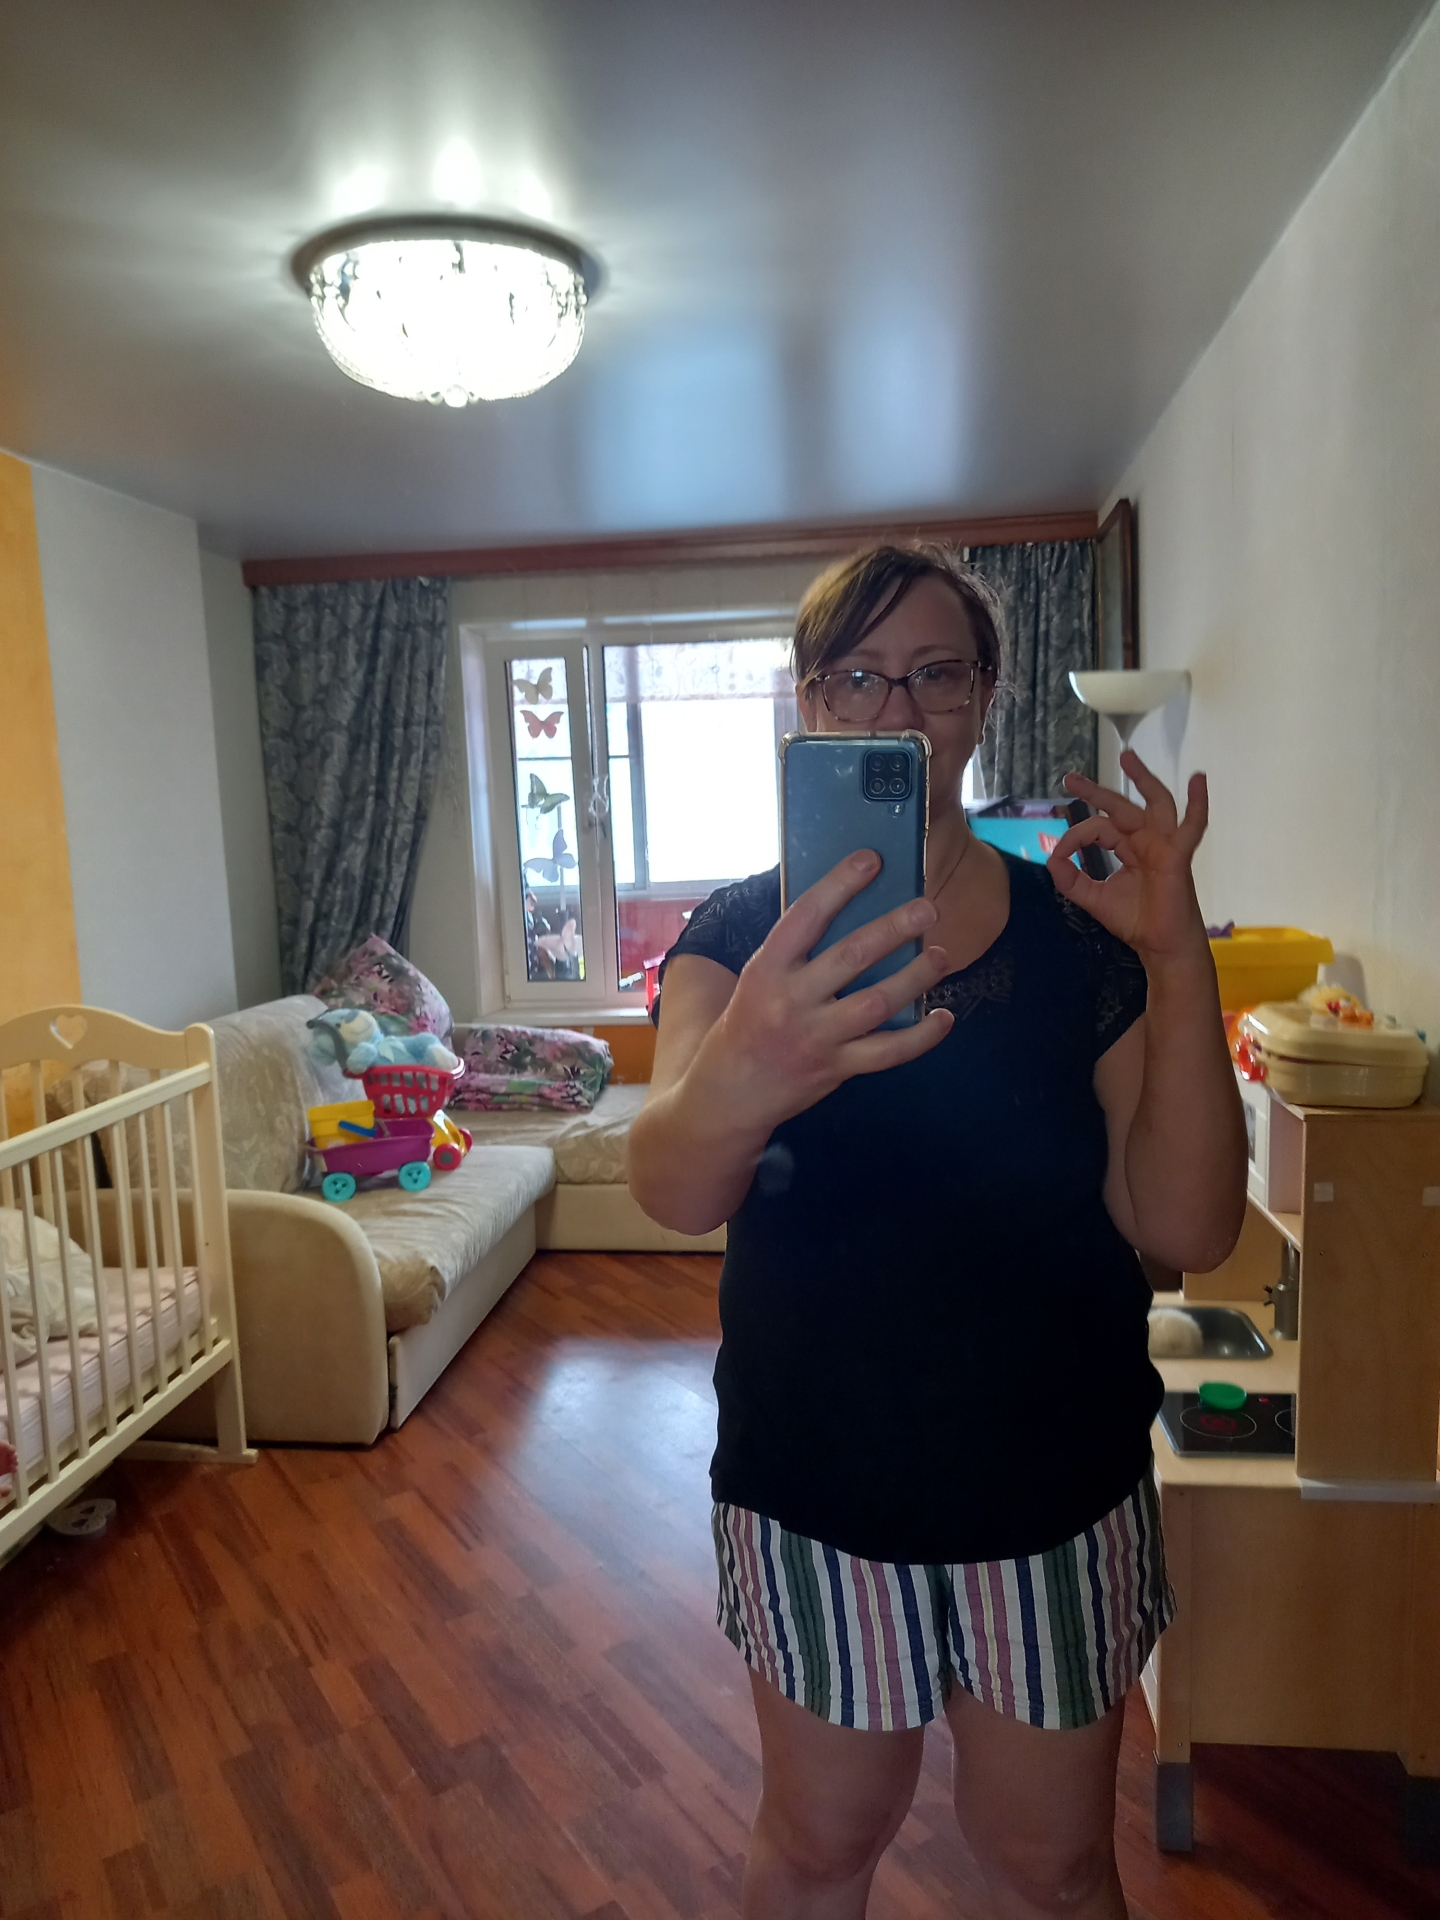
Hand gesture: ok